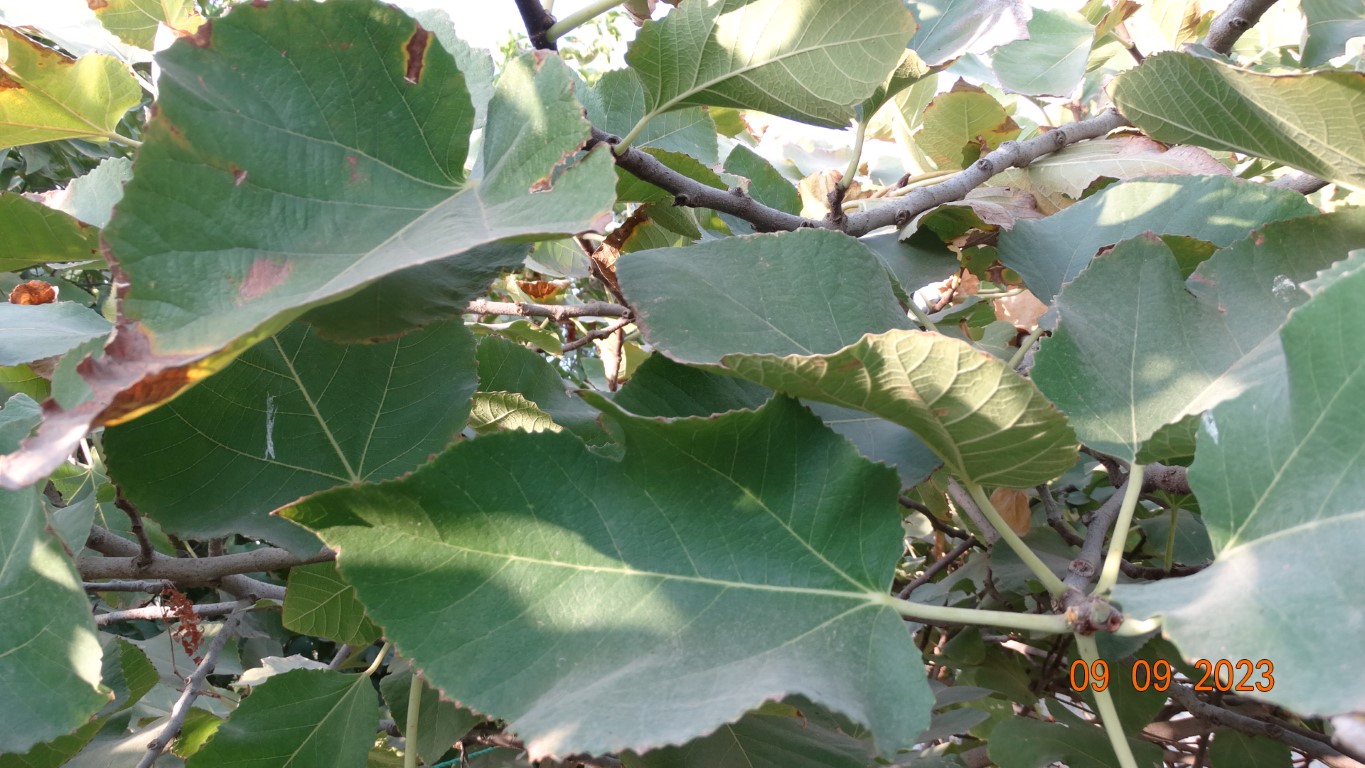
Label: healthy